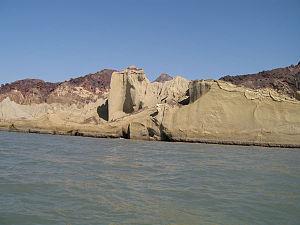
Ormuz est une île iranienne située dans le détroit d'Ormuz. Elle dispose d'une importance stratégique de par sa position au débouché du golfe Persique.